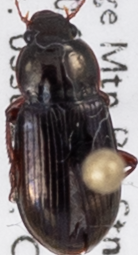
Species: Amara lindrothi
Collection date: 2018-07-03
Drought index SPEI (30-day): -0.82
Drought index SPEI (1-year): -0.692
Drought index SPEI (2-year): -0.1